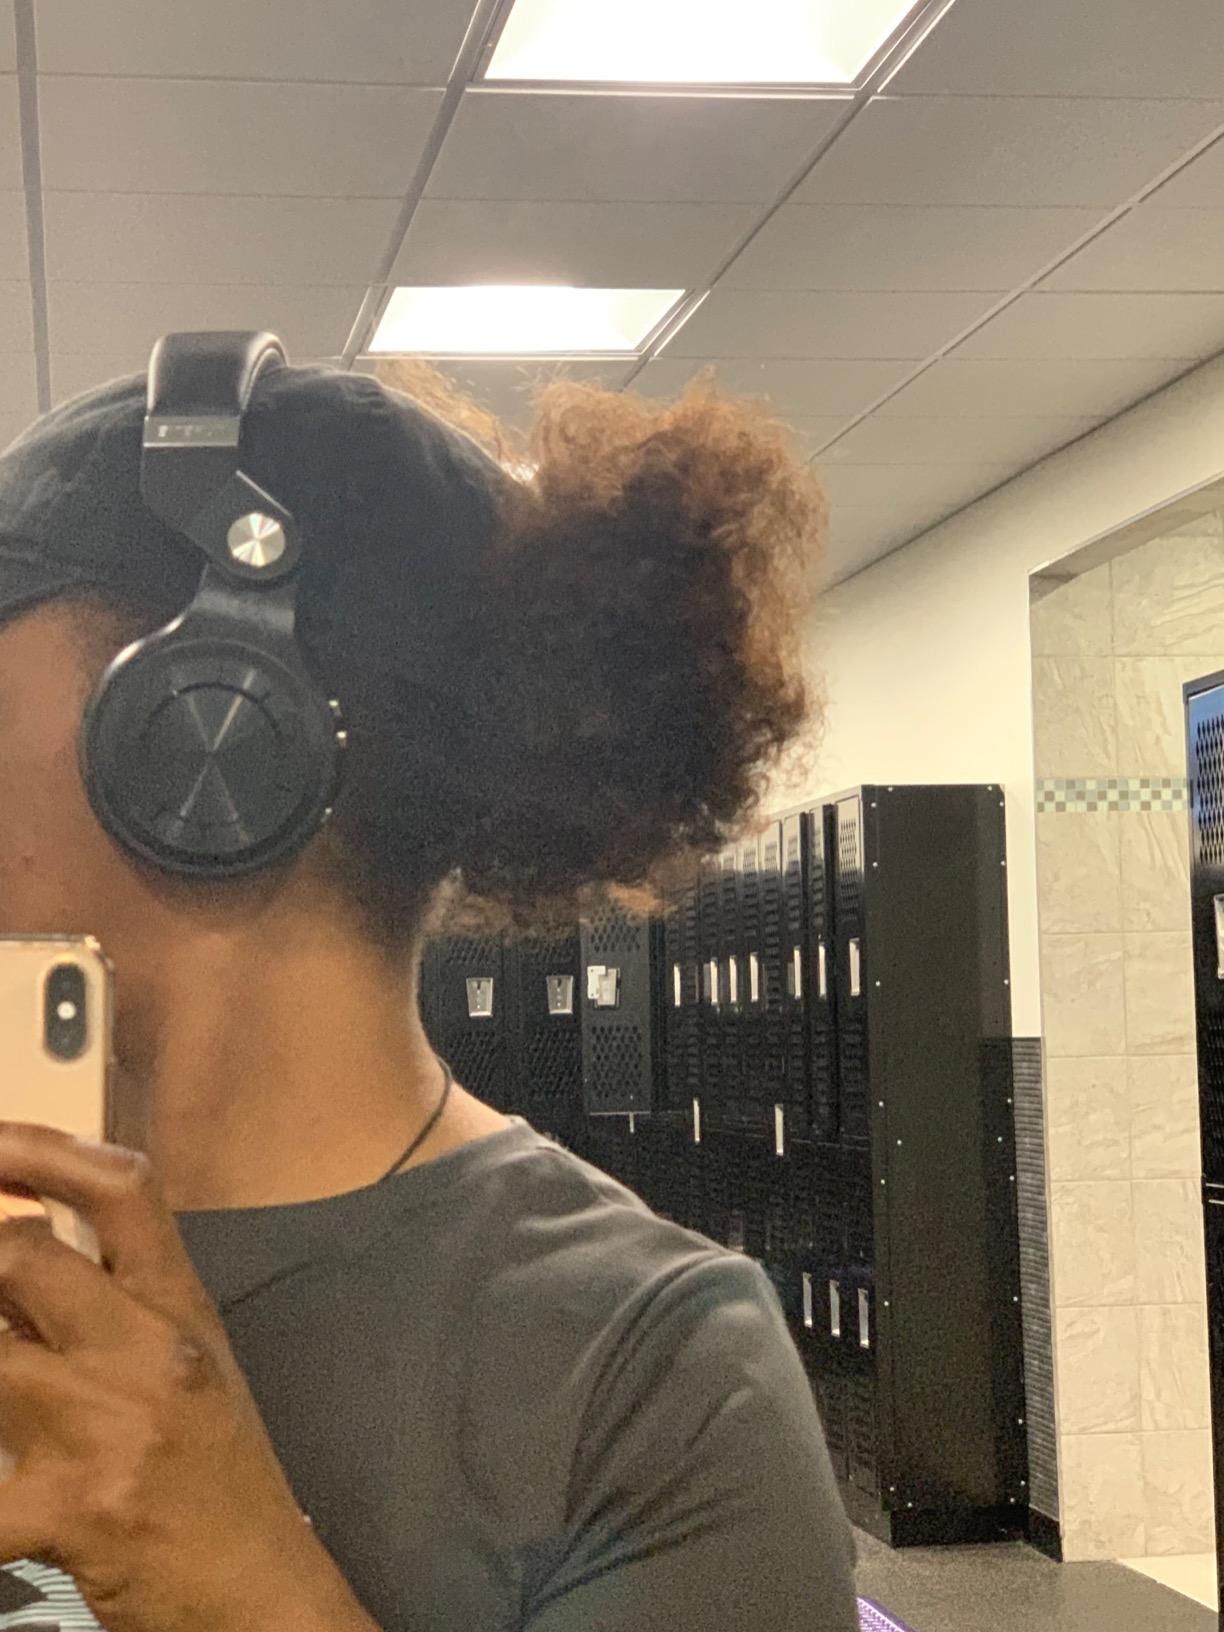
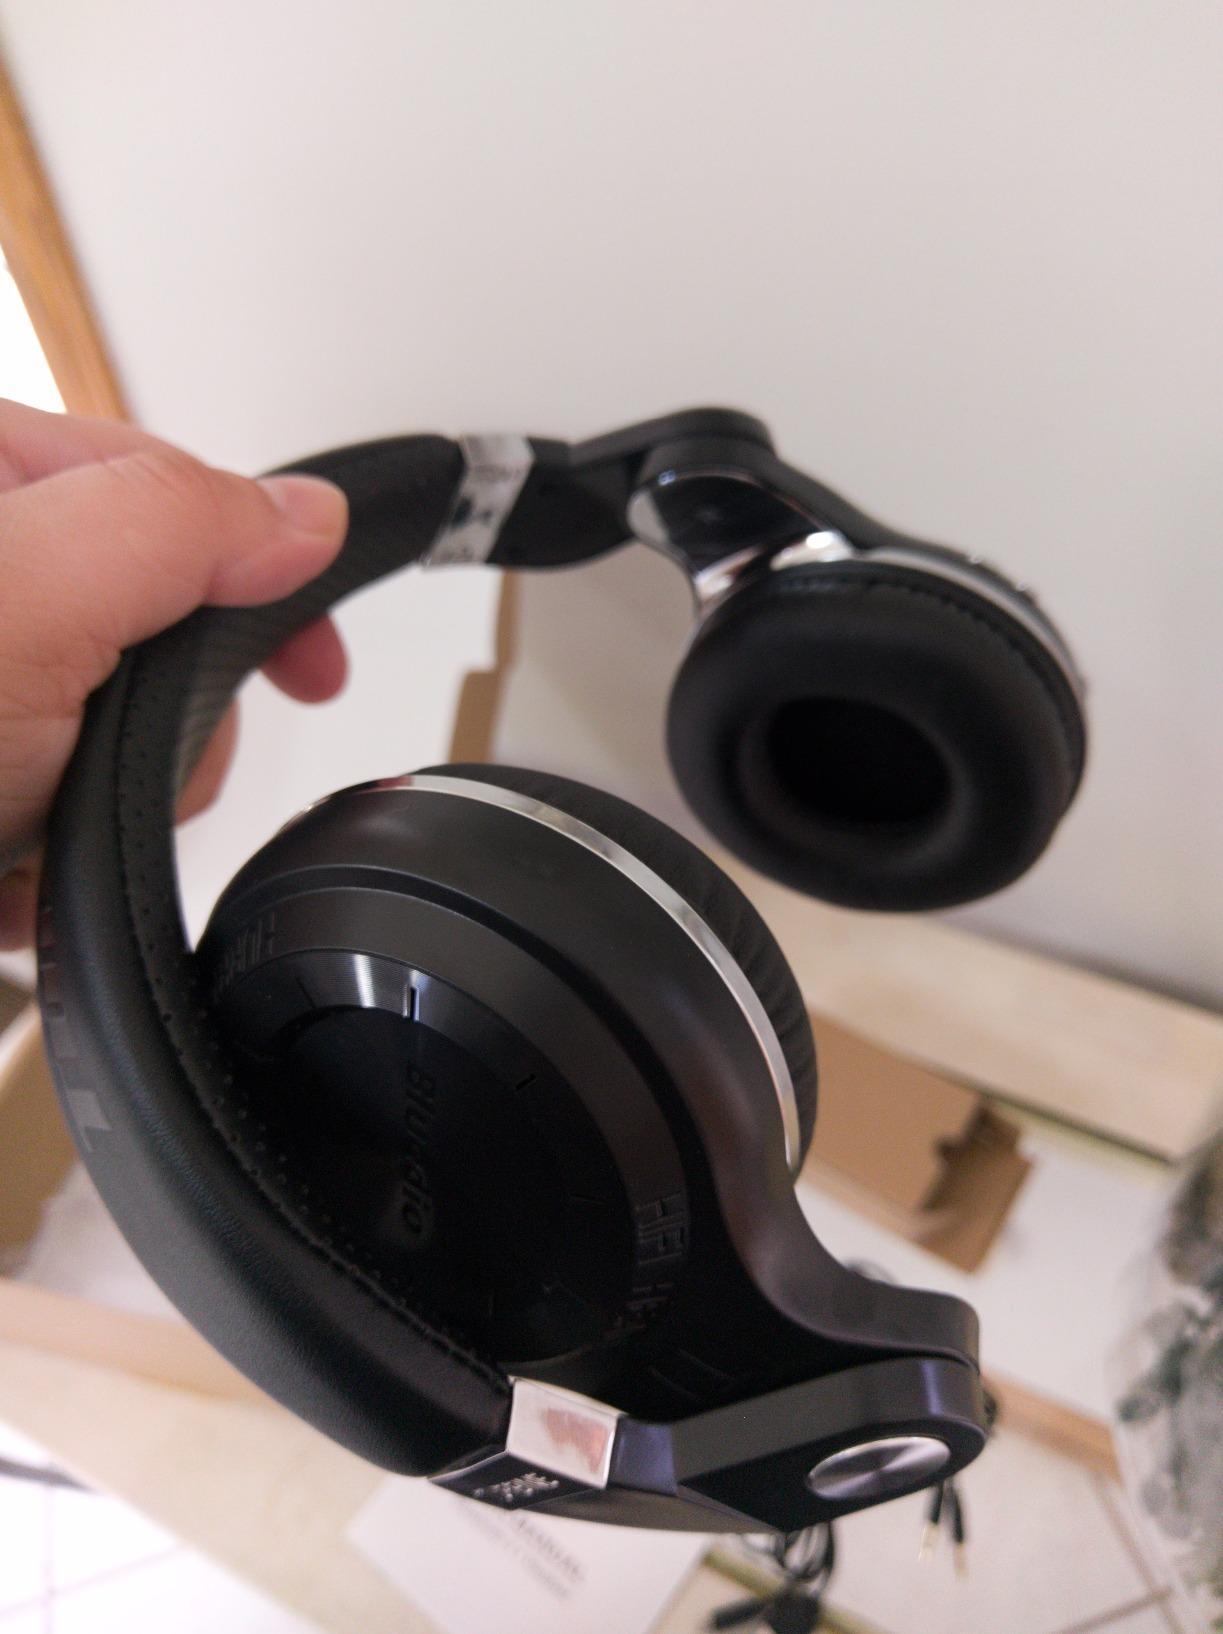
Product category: headphones
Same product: yes